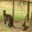
Label: kangaroo